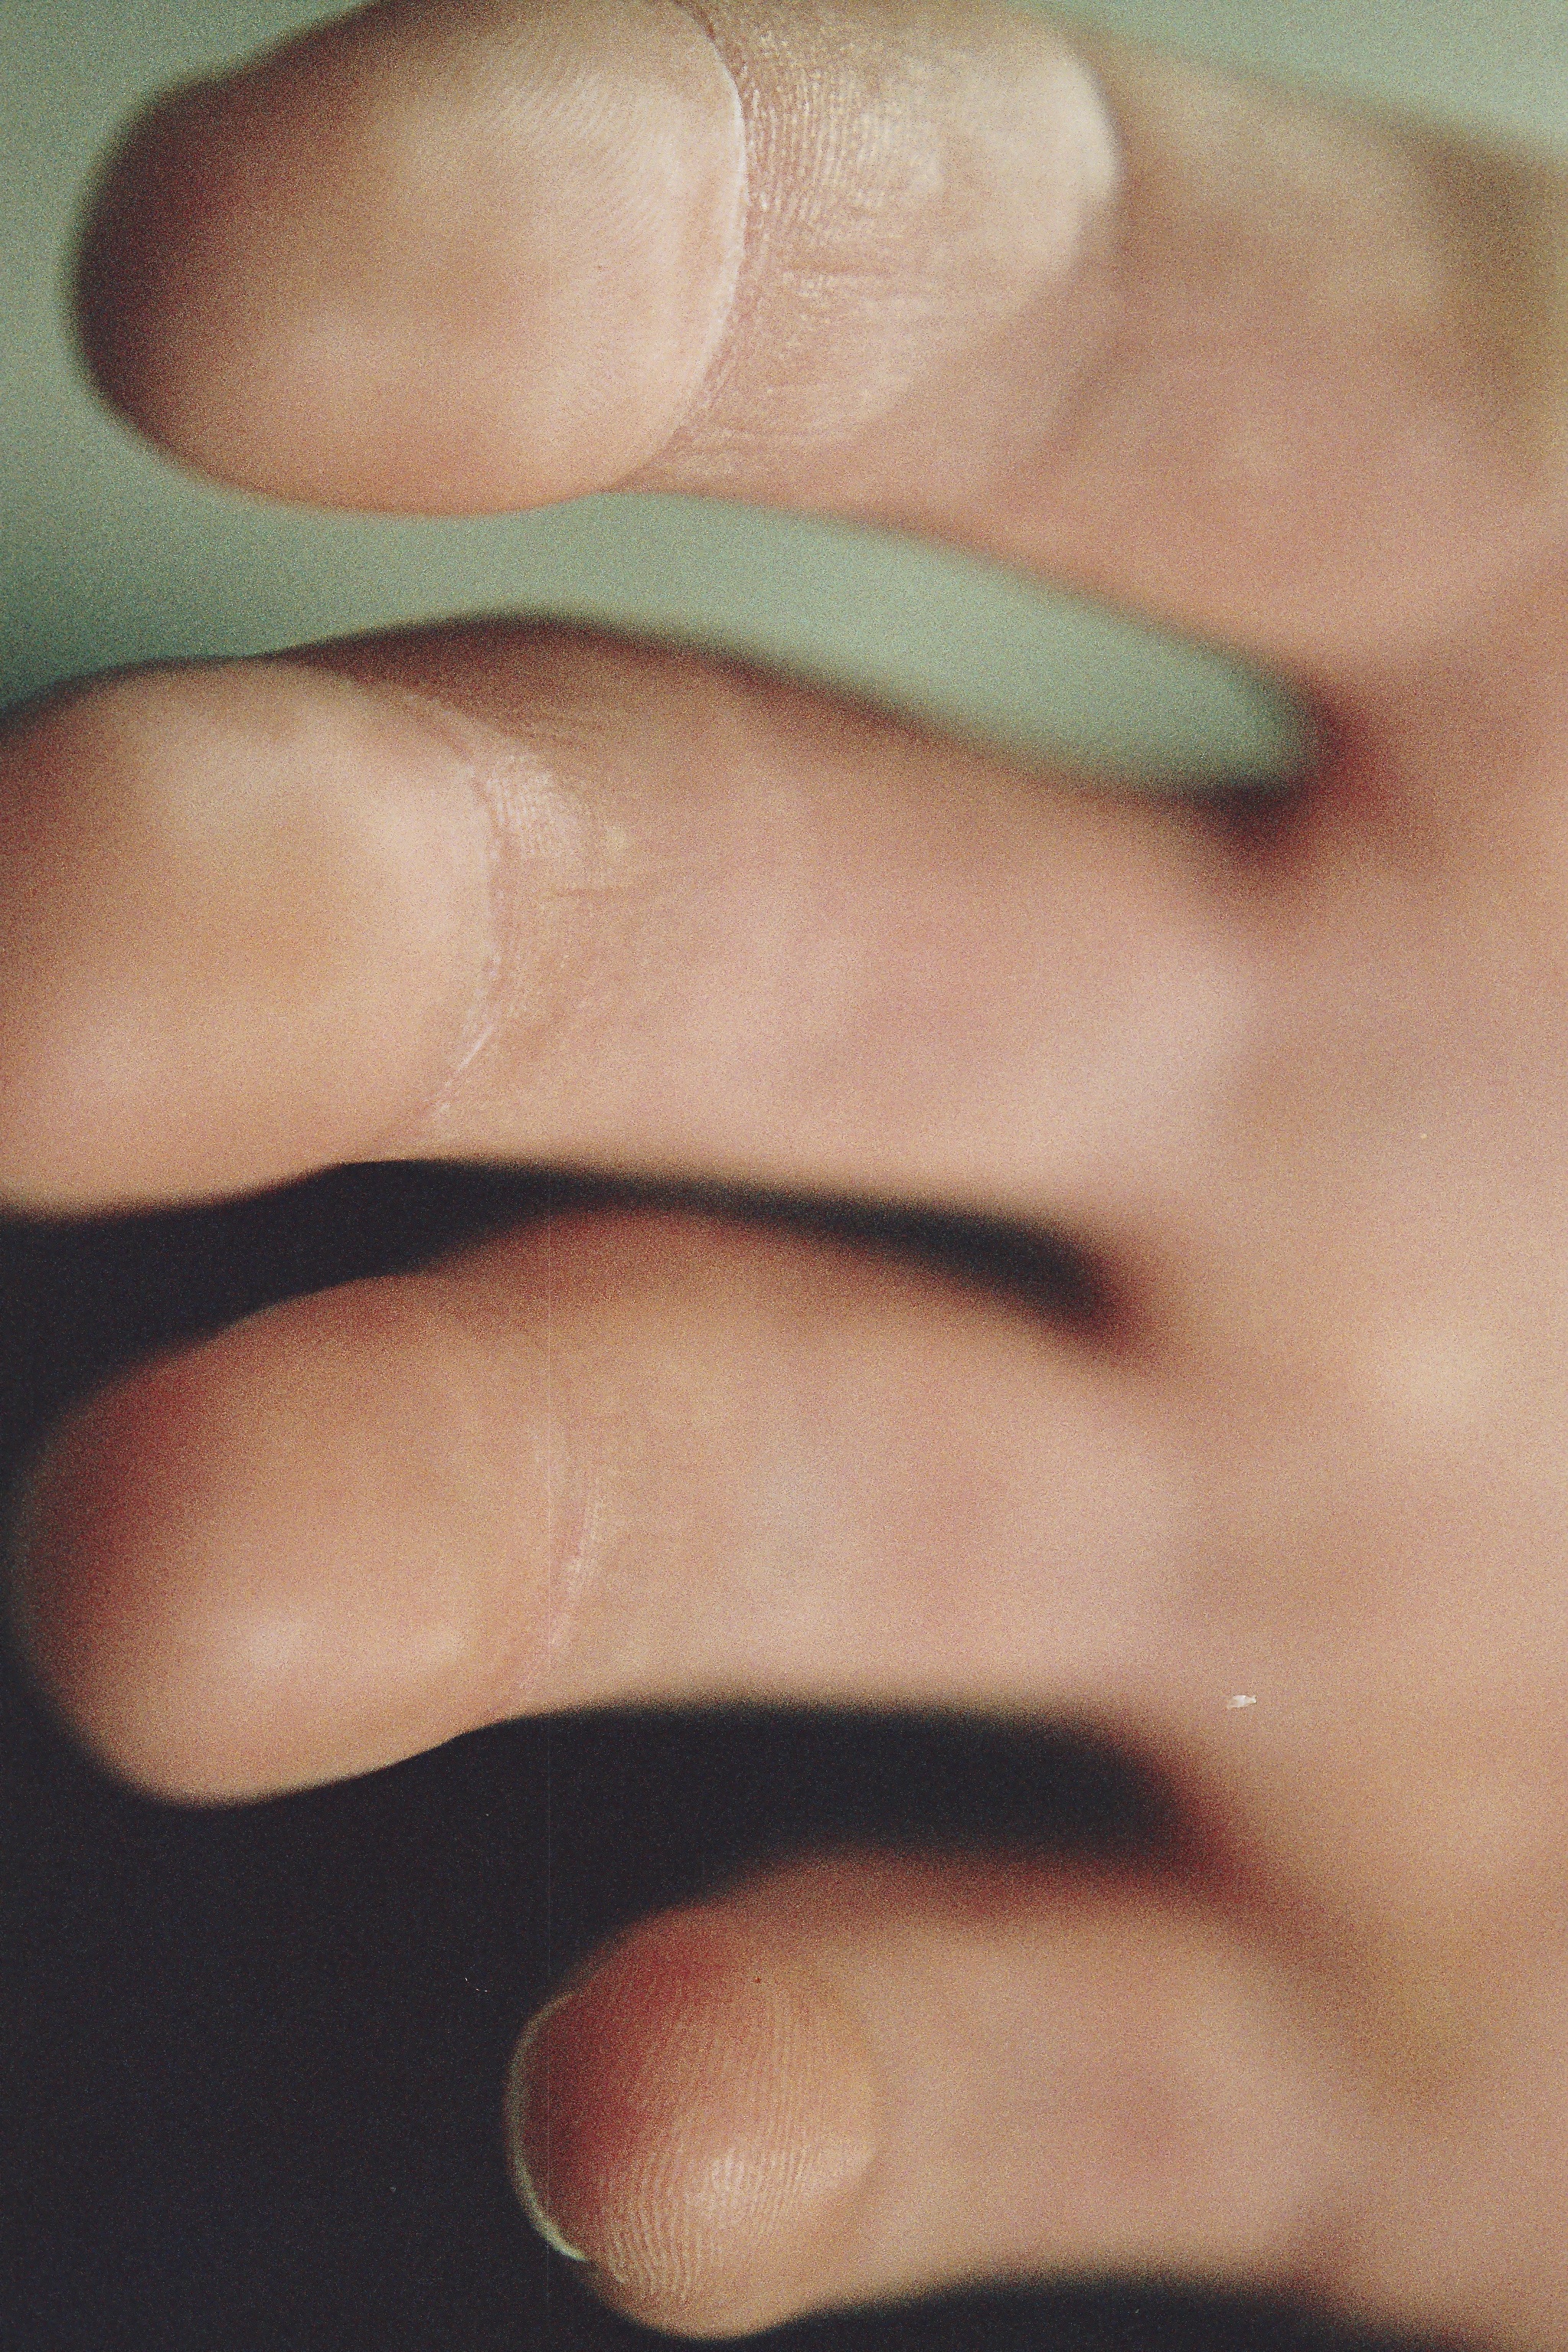
hand, leg, finger, color, grunge, nail, lip, eyebrow, mouth, eyelash, close up, human body, face, nose, cheek, fingers, eye, head, skin, beauty, organ, grasp, grip, chin, smudge